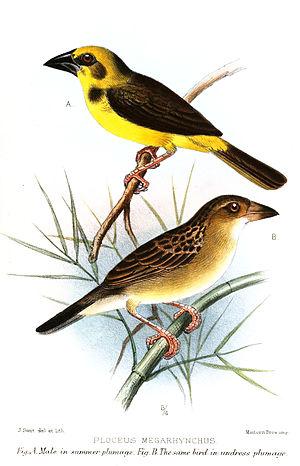
Le Tisserin de Finn est une espèce de passereaux du sous-continent indien, des vallées indiennes du Gange et du Brahmapoutre et du Népal.